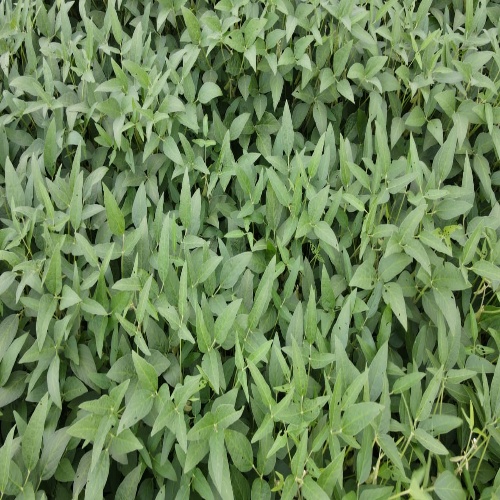
Label: Diabrotica_speciosa